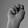
ASL letter: N